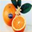
Label: orange